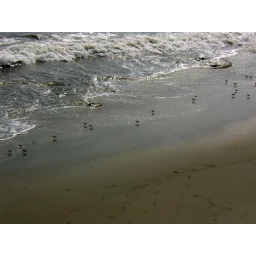
Shore birds on the beach in Santa Barbara, CA.